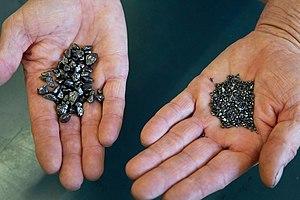
La poudre noire, parfois dénommée poudre à canon ou poudre à fusil, est le plus ancien explosif chimique connu. De couleur noire, elle est constituée d'un mélange déflagrant de soufre, de nitrate de potassium et de charbon de bois.